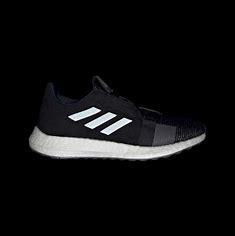
Brand: Adidas
Model: Senseboost Go